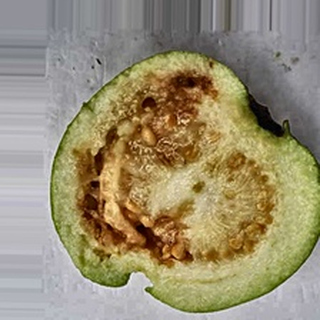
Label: guava_fruit_fly